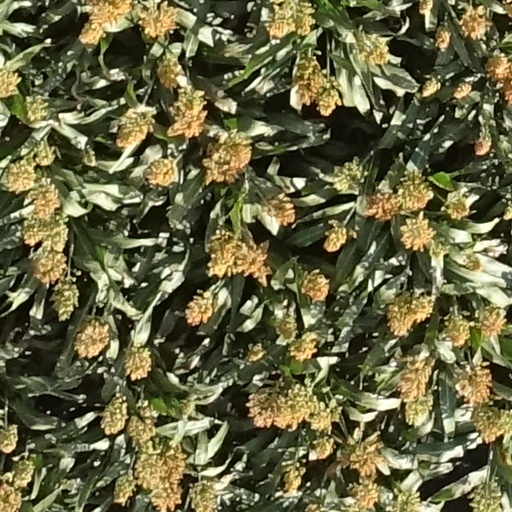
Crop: sorghum